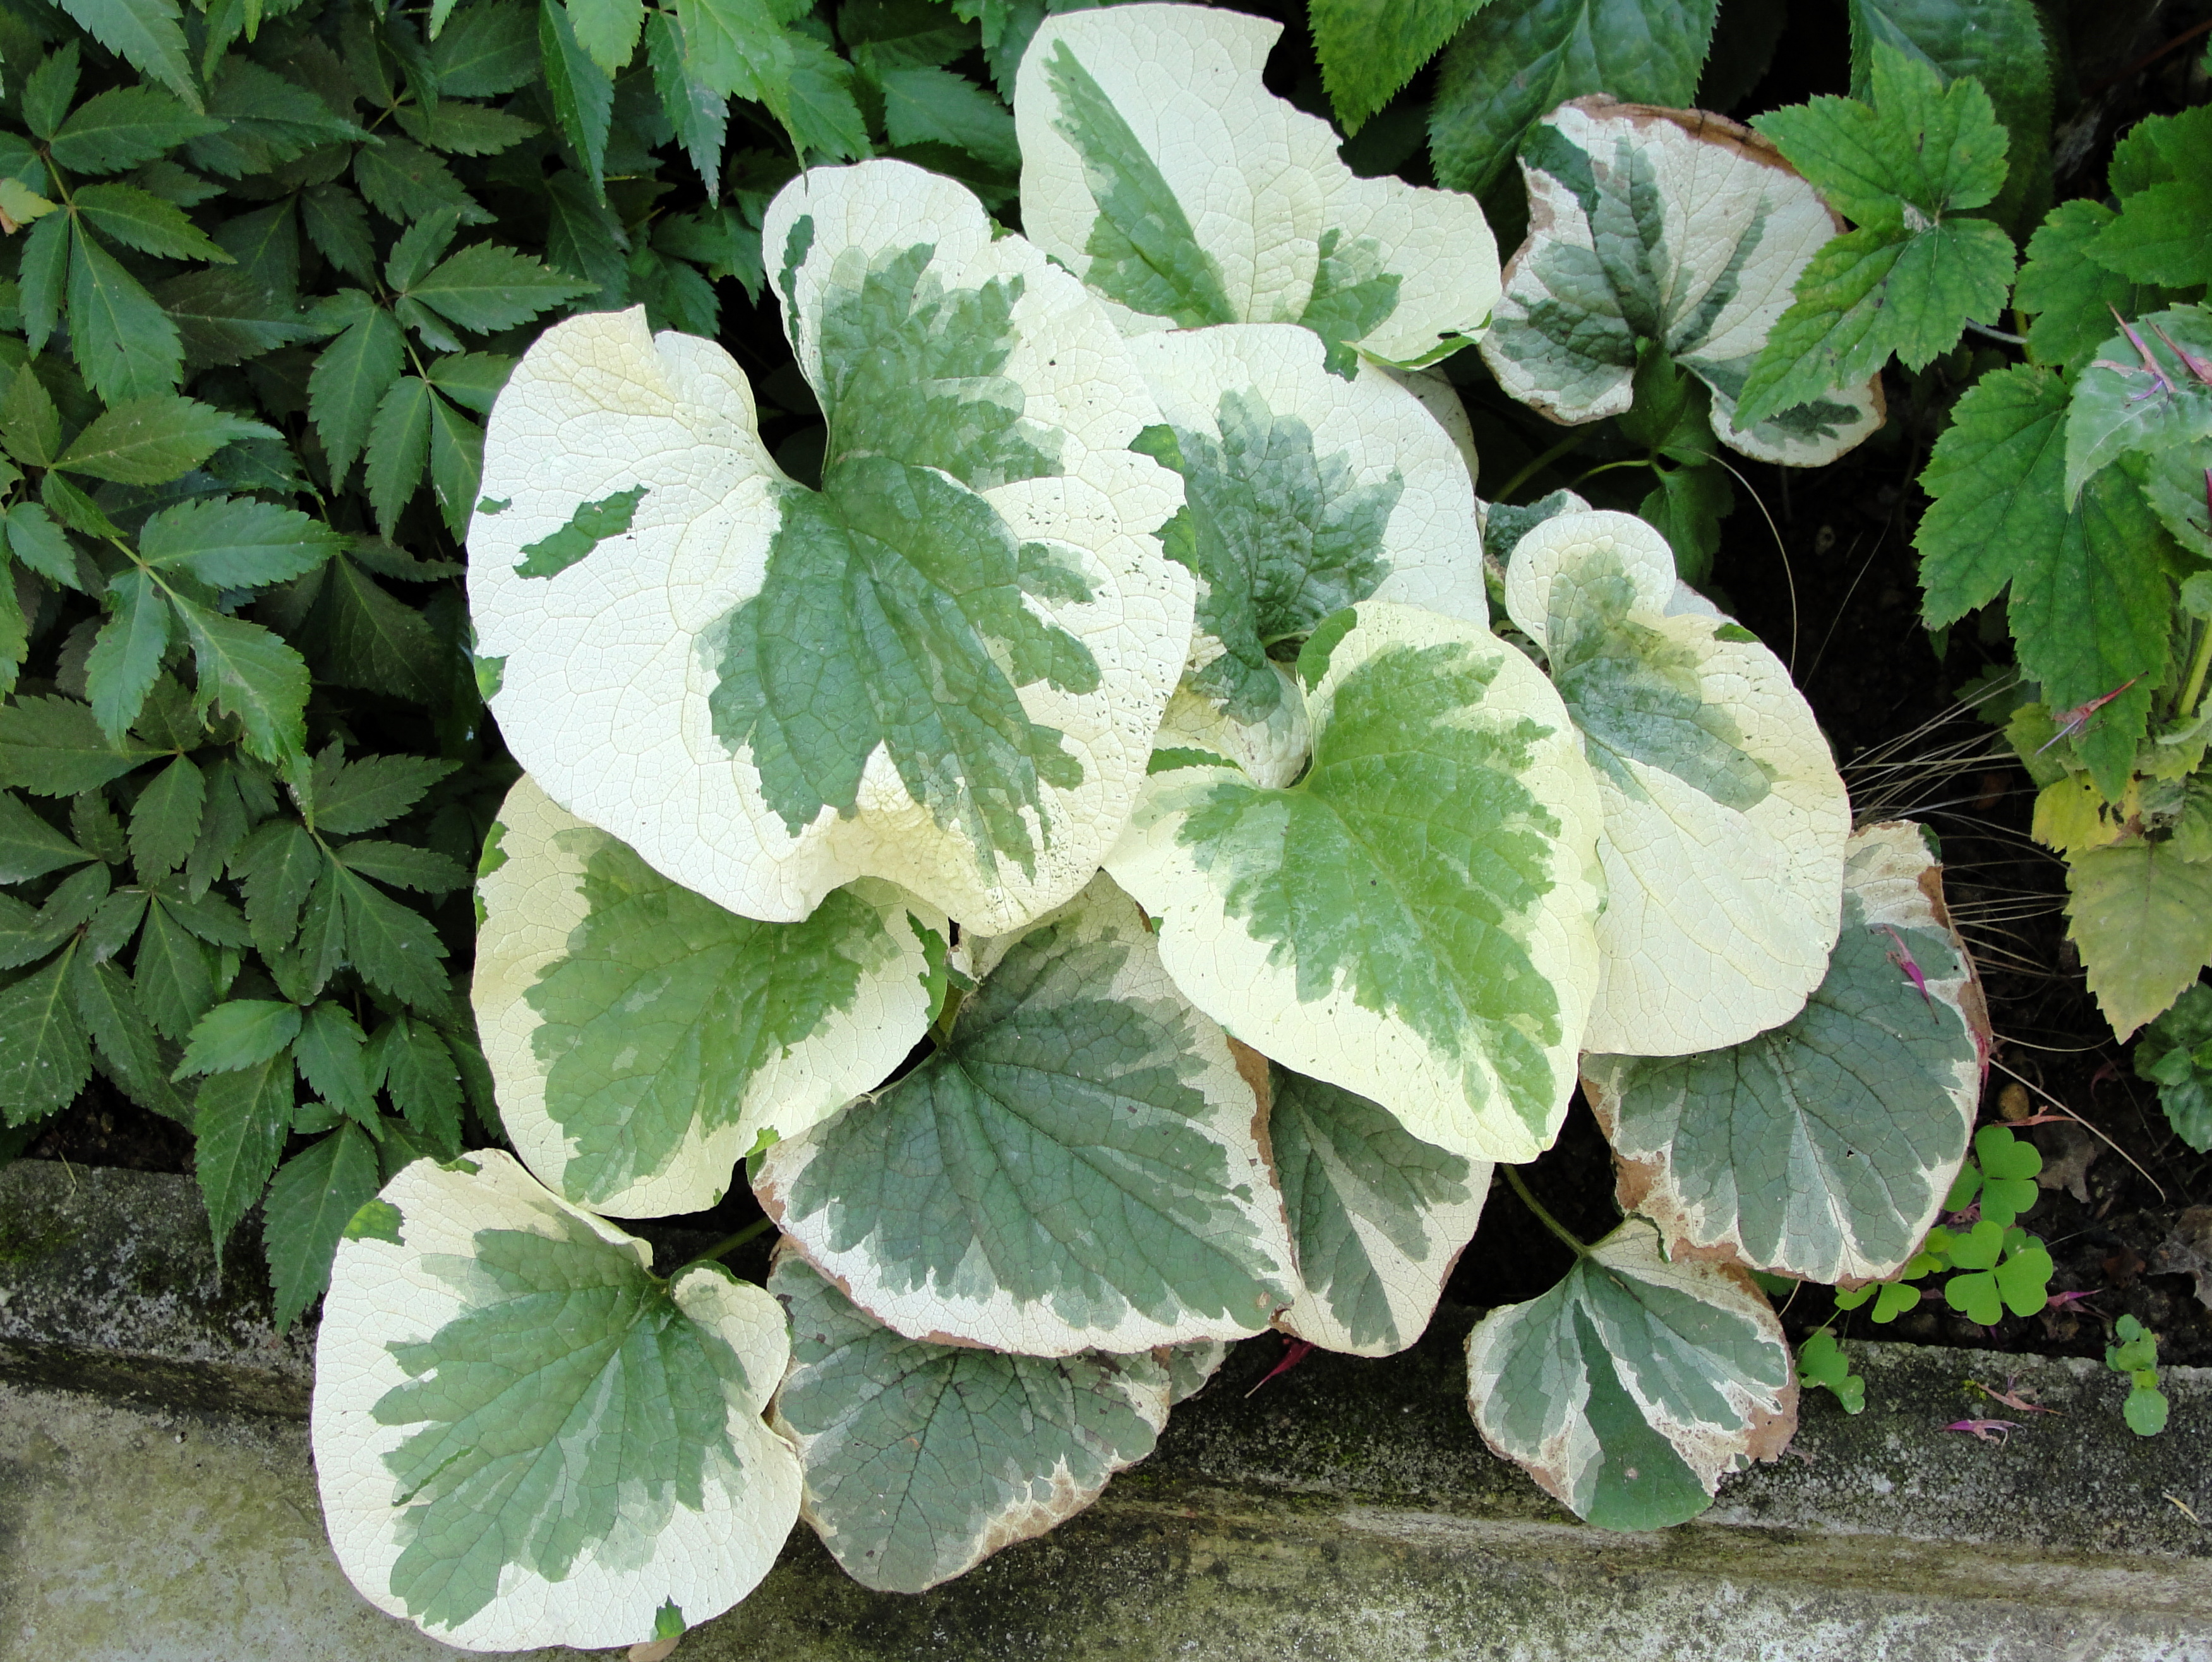
siberian, plant, leaf, herb, annual plant, groundcover, flower, spring greens, butterbur